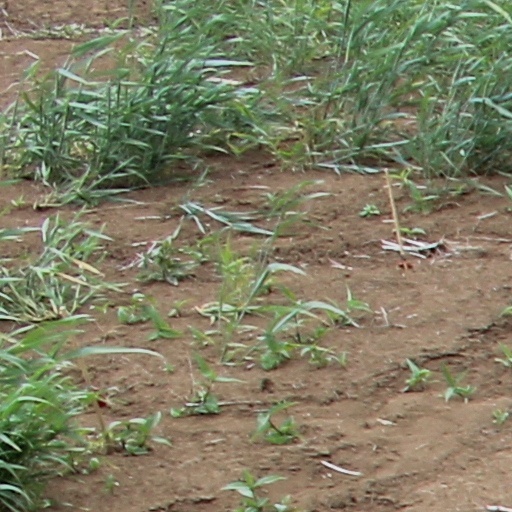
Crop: wheat